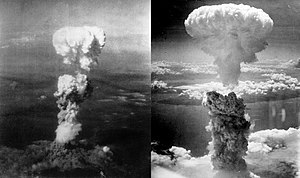
Manhattan Project / Atombomberne over Hiroshima og Nagasaki / Bombesprængninger
Little Boy eksploderer overHiroshima, Japan, 6. august 1945 (tv.);